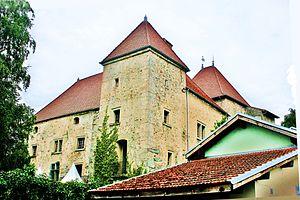
Château de Rives.
Thonon-les-Bains est une commune française située dans le département de la Haute-Savoie, en région Auvergne-Rhône-Alpes.